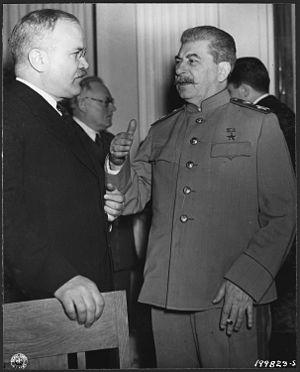
La Seconde Guerre mondiale, ou Deuxième Guerre mondiale, est un conflit armé à l'échelle planétaire qui dure du 1ᵉʳ septembre 1939 au 2 septembre 1945. Ce conflit oppose schématiquement les Alliés et l’Axe.
Le blocus de Berlin est l'un des épisodes majeurs de la guerre froide en Europe durant lequel les Soviétiques bloquent les accès terrestres vers Berlin des trois puissances occidentales qui en retour organisent un grand pont aérien pour ravitailler leurs garnisons et les populations civiles berlinoises.
Joseph Staline, né le 18 décembre 1878 à Gori et mort le 5 mars 1953 à Moscou, est un révolutionnaire bolchevik et homme d'État soviétique d'origine géorgienne. Il dirige l'Union des républiques socialistes soviétiques à partir de la fin des années 1920 jusqu'à sa mort en établissant un régime de dictature personnelle absolue. Les historiens le jugent responsable, à des degrés divers, de la mort de trois à plus de vingt millions de personnes.